Western India

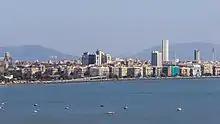
Mumbai, the financial capital of the country

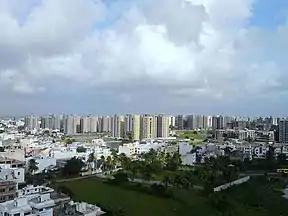
Surat, the Business capital of Gujarat

Maharashtrian culture derives from the ancient Hindu Vedic culture influenced deeply by the Maratha Empire. Maharashtrians take great pride in the Maratha Empire, and many places in Maharashtra are named after the founder of the Empire, Shivaji. Marathi literature and cinema are popular in the state as well as across India. Bollywood has had a huge impact on the lifestyle and culture of this part of India as the industry is primarily located in Mumbai.